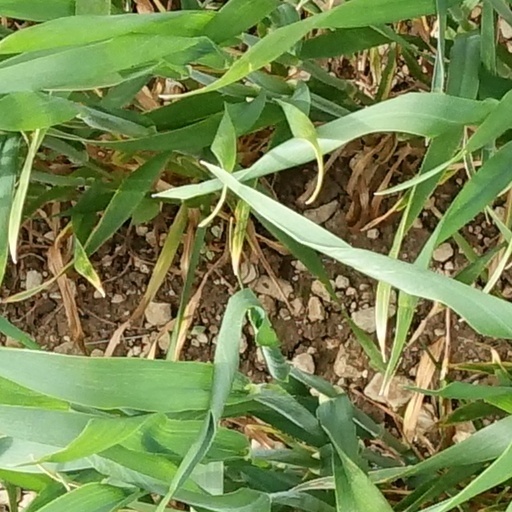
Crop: wheat